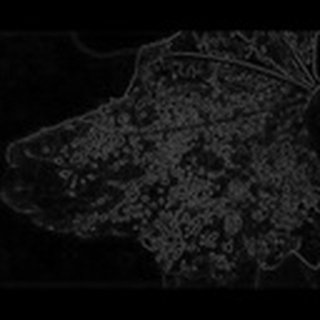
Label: cotton_aphids